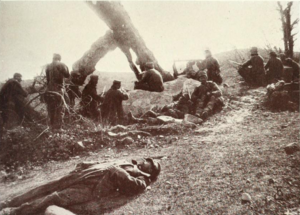
La deuxième guerre balkanique eut pour objet le partage des gains de la première guerre balkanique, non-conforme aux accords initiaux ; elle opposa la Bulgarie à ses anciens alliés, la Serbie et la Grèce, qui, mis en difficulté, appelèrent à la rescousse la Roumanie. Lorsque les troupes roumaines approchèrent de la capitale Sofia, la Bulgarie demanda un armistice qui déboucha sur le traité de Bucarest, dans lequel la Bulgarie dut renoncer à ses revendications, céder une partie de ses gains de la première guerre balkanique à la Serbie, à la Grèce et à l'Empire ottoman, et en plus céder une partie de son territoire initial à la Roumanie, ce qui créa des différends territoriaux avec ses voisins.